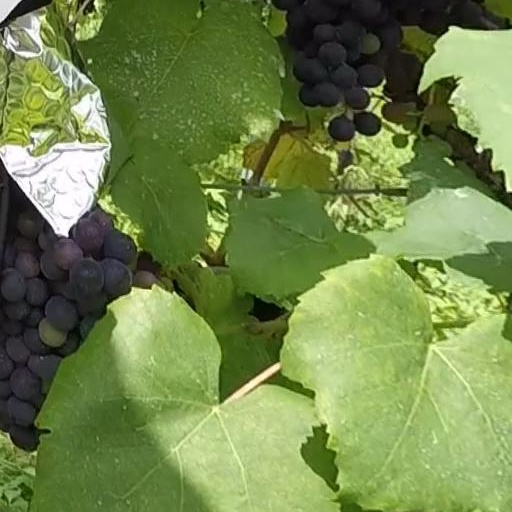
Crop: grape